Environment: real
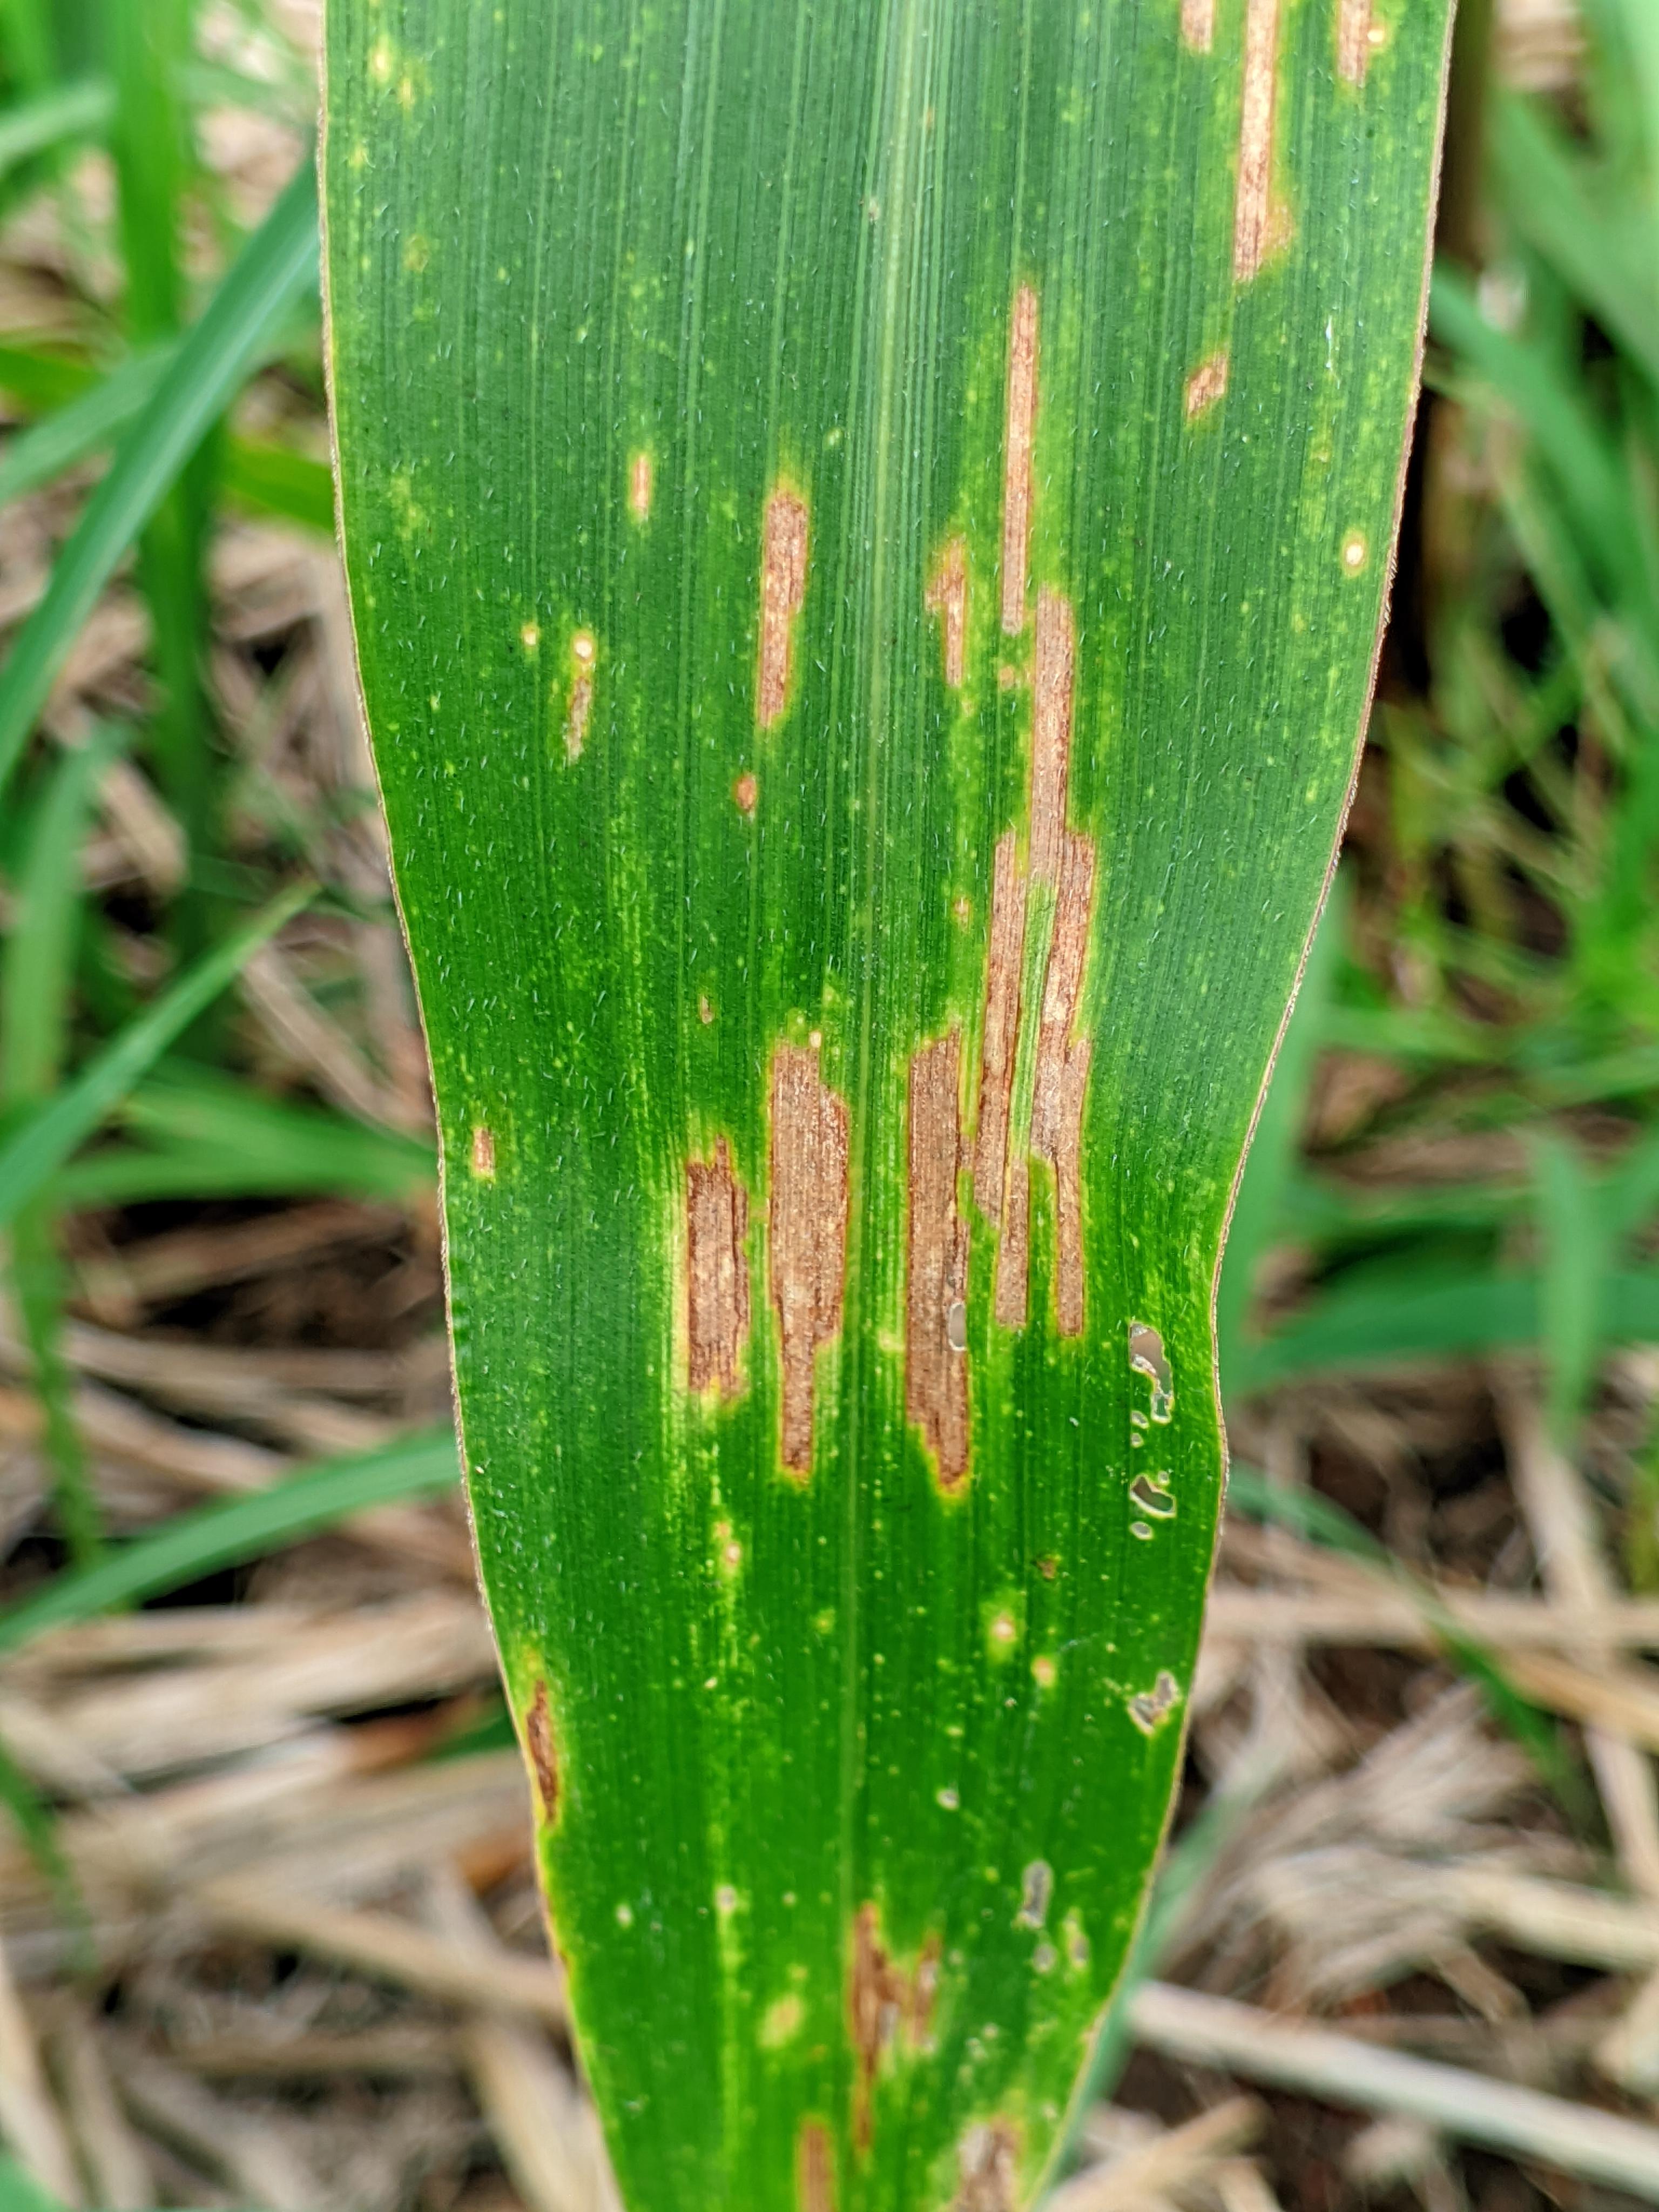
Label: gray_leaf_spot